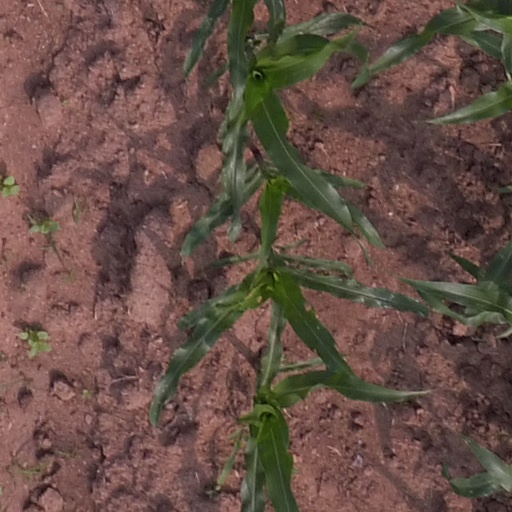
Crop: maize; corn